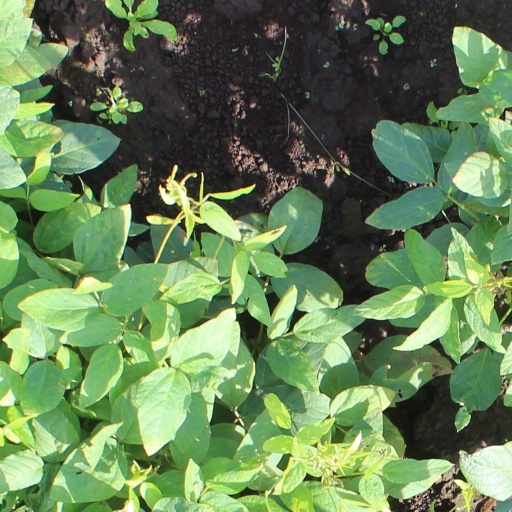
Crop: soybean